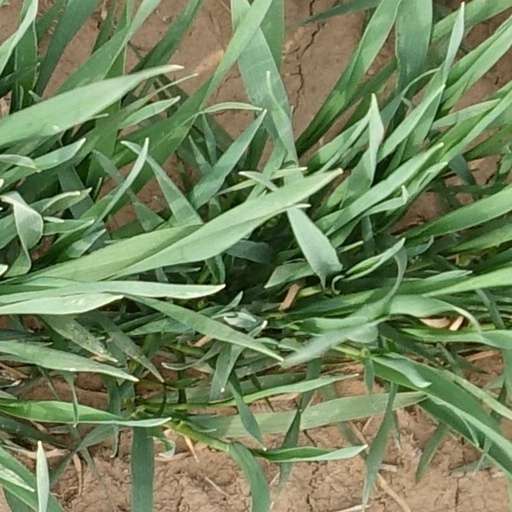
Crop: wheat